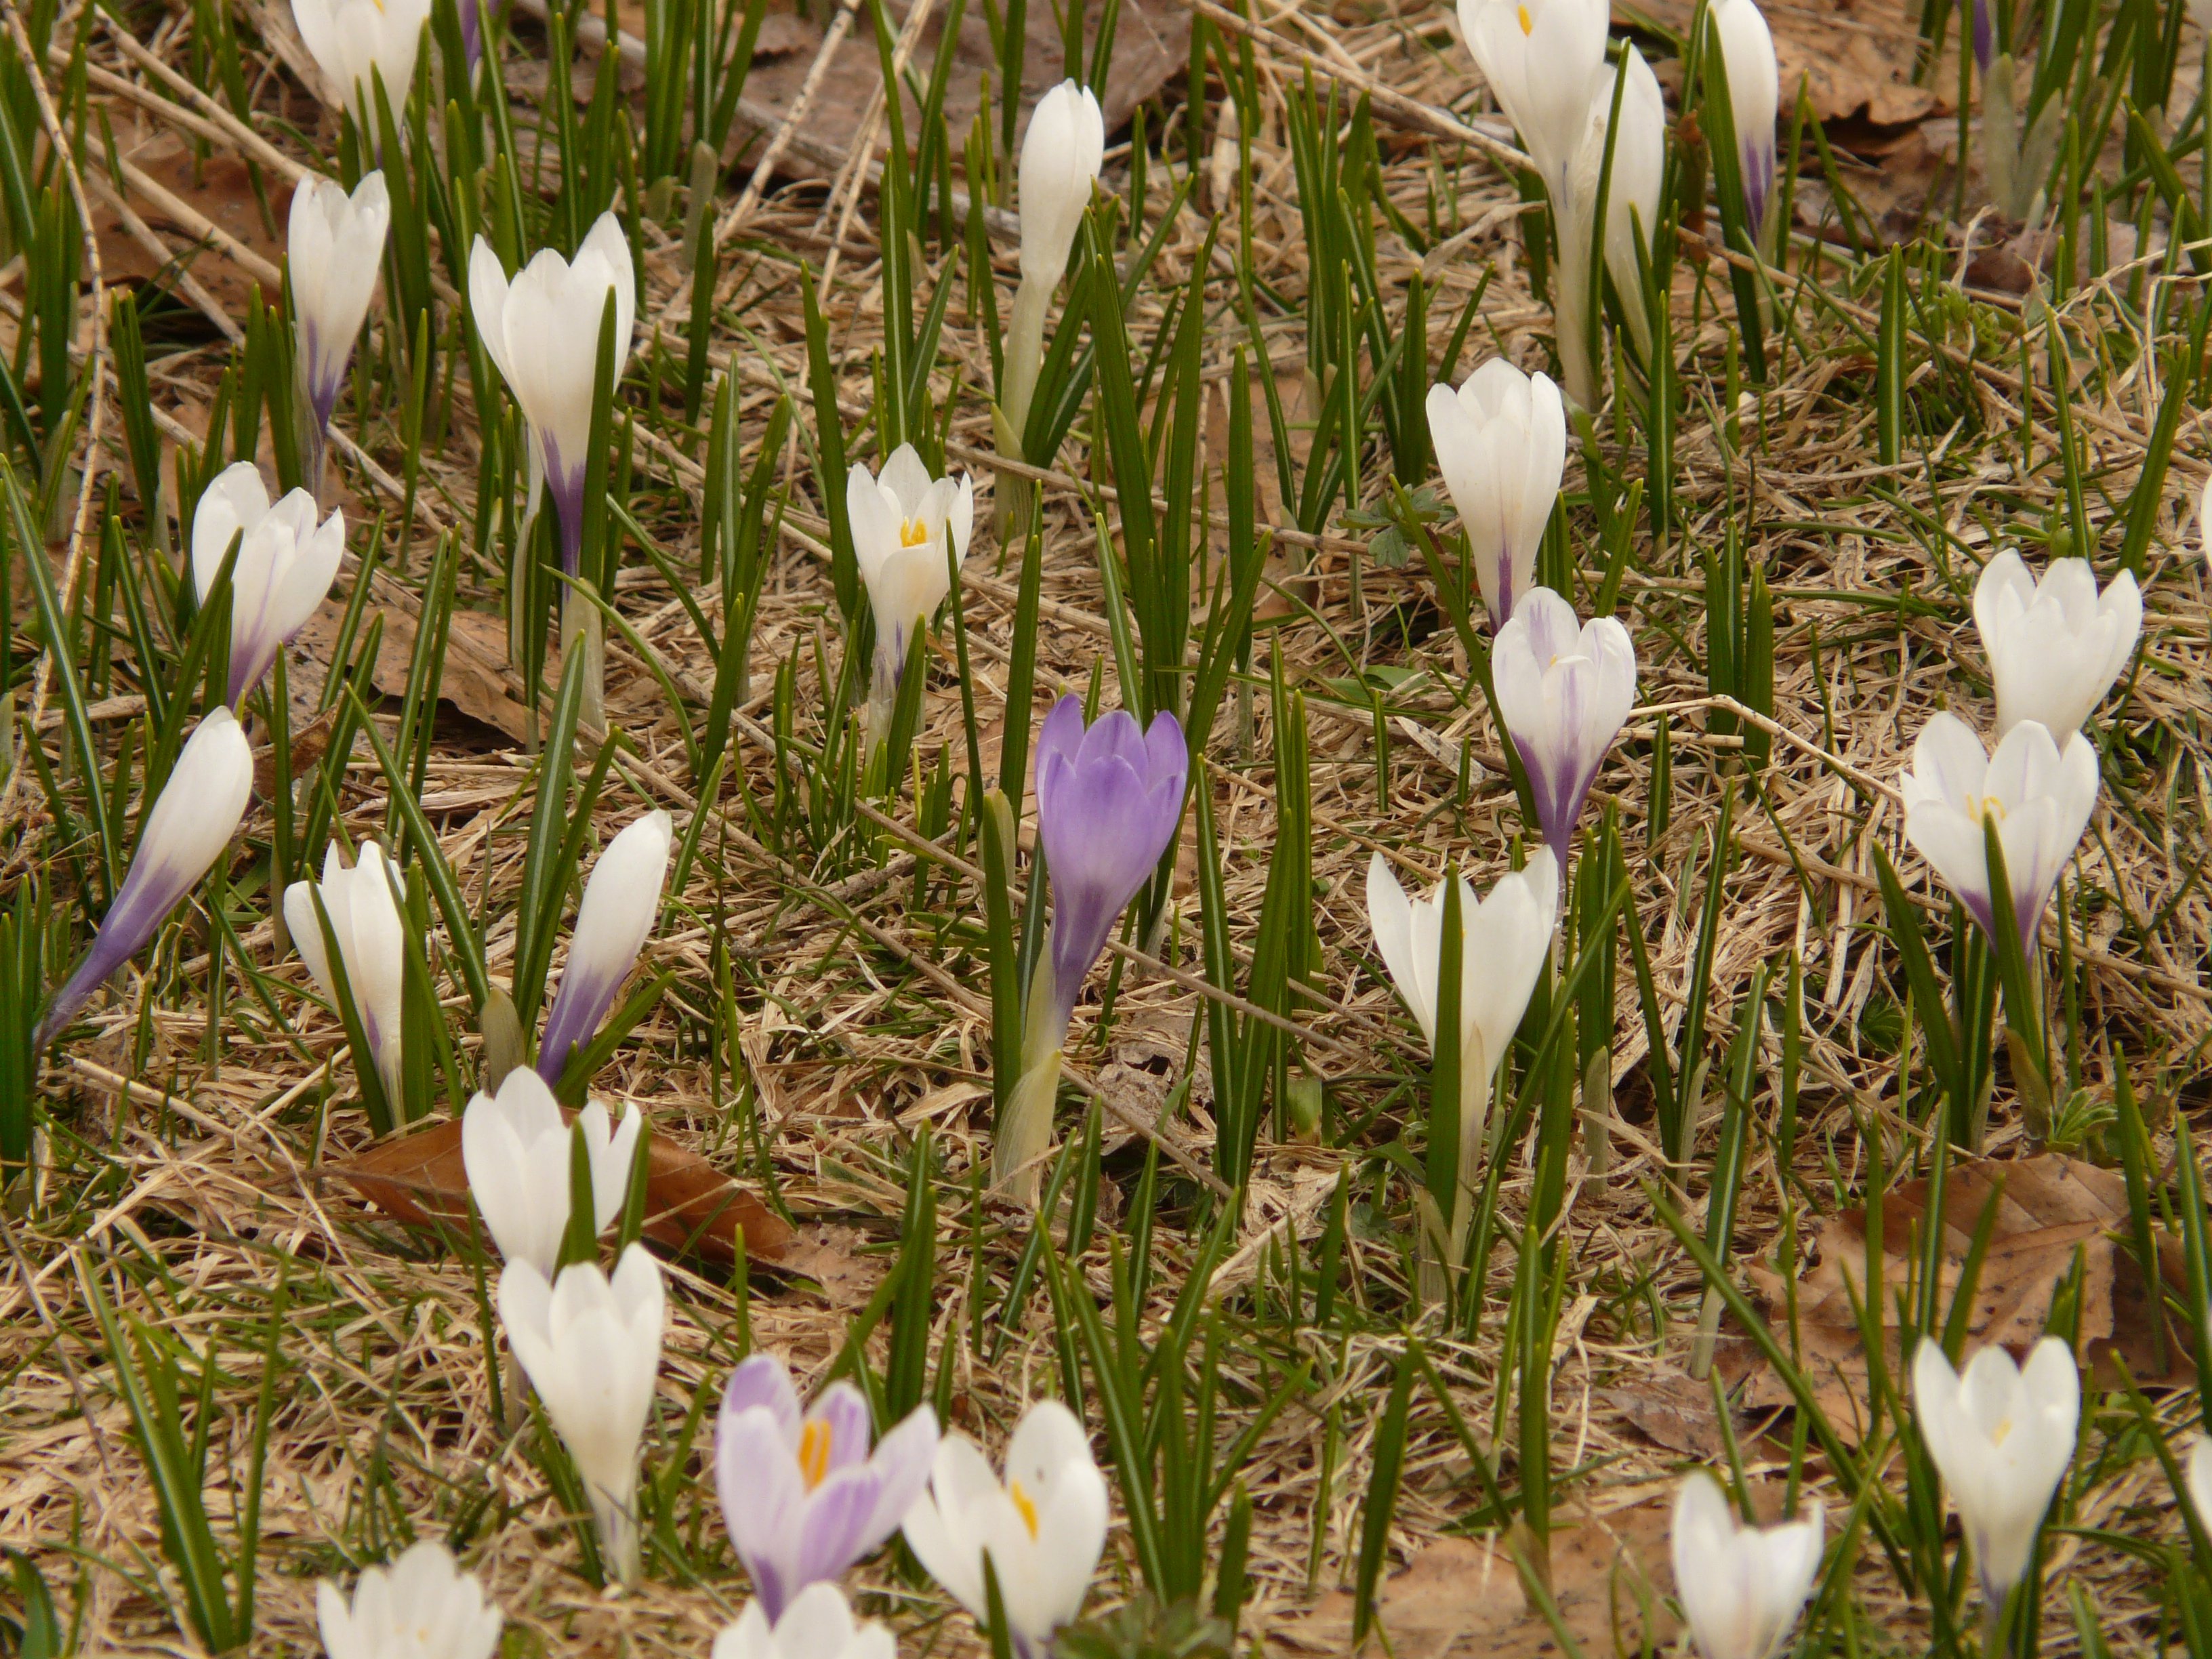
nature, plant, white, flower, bloom, alphabet, alpine, botany, flora, crocus, snowdrop, spring crocus, galanthus, flowering plant, land plant, iris family, alpine crocus